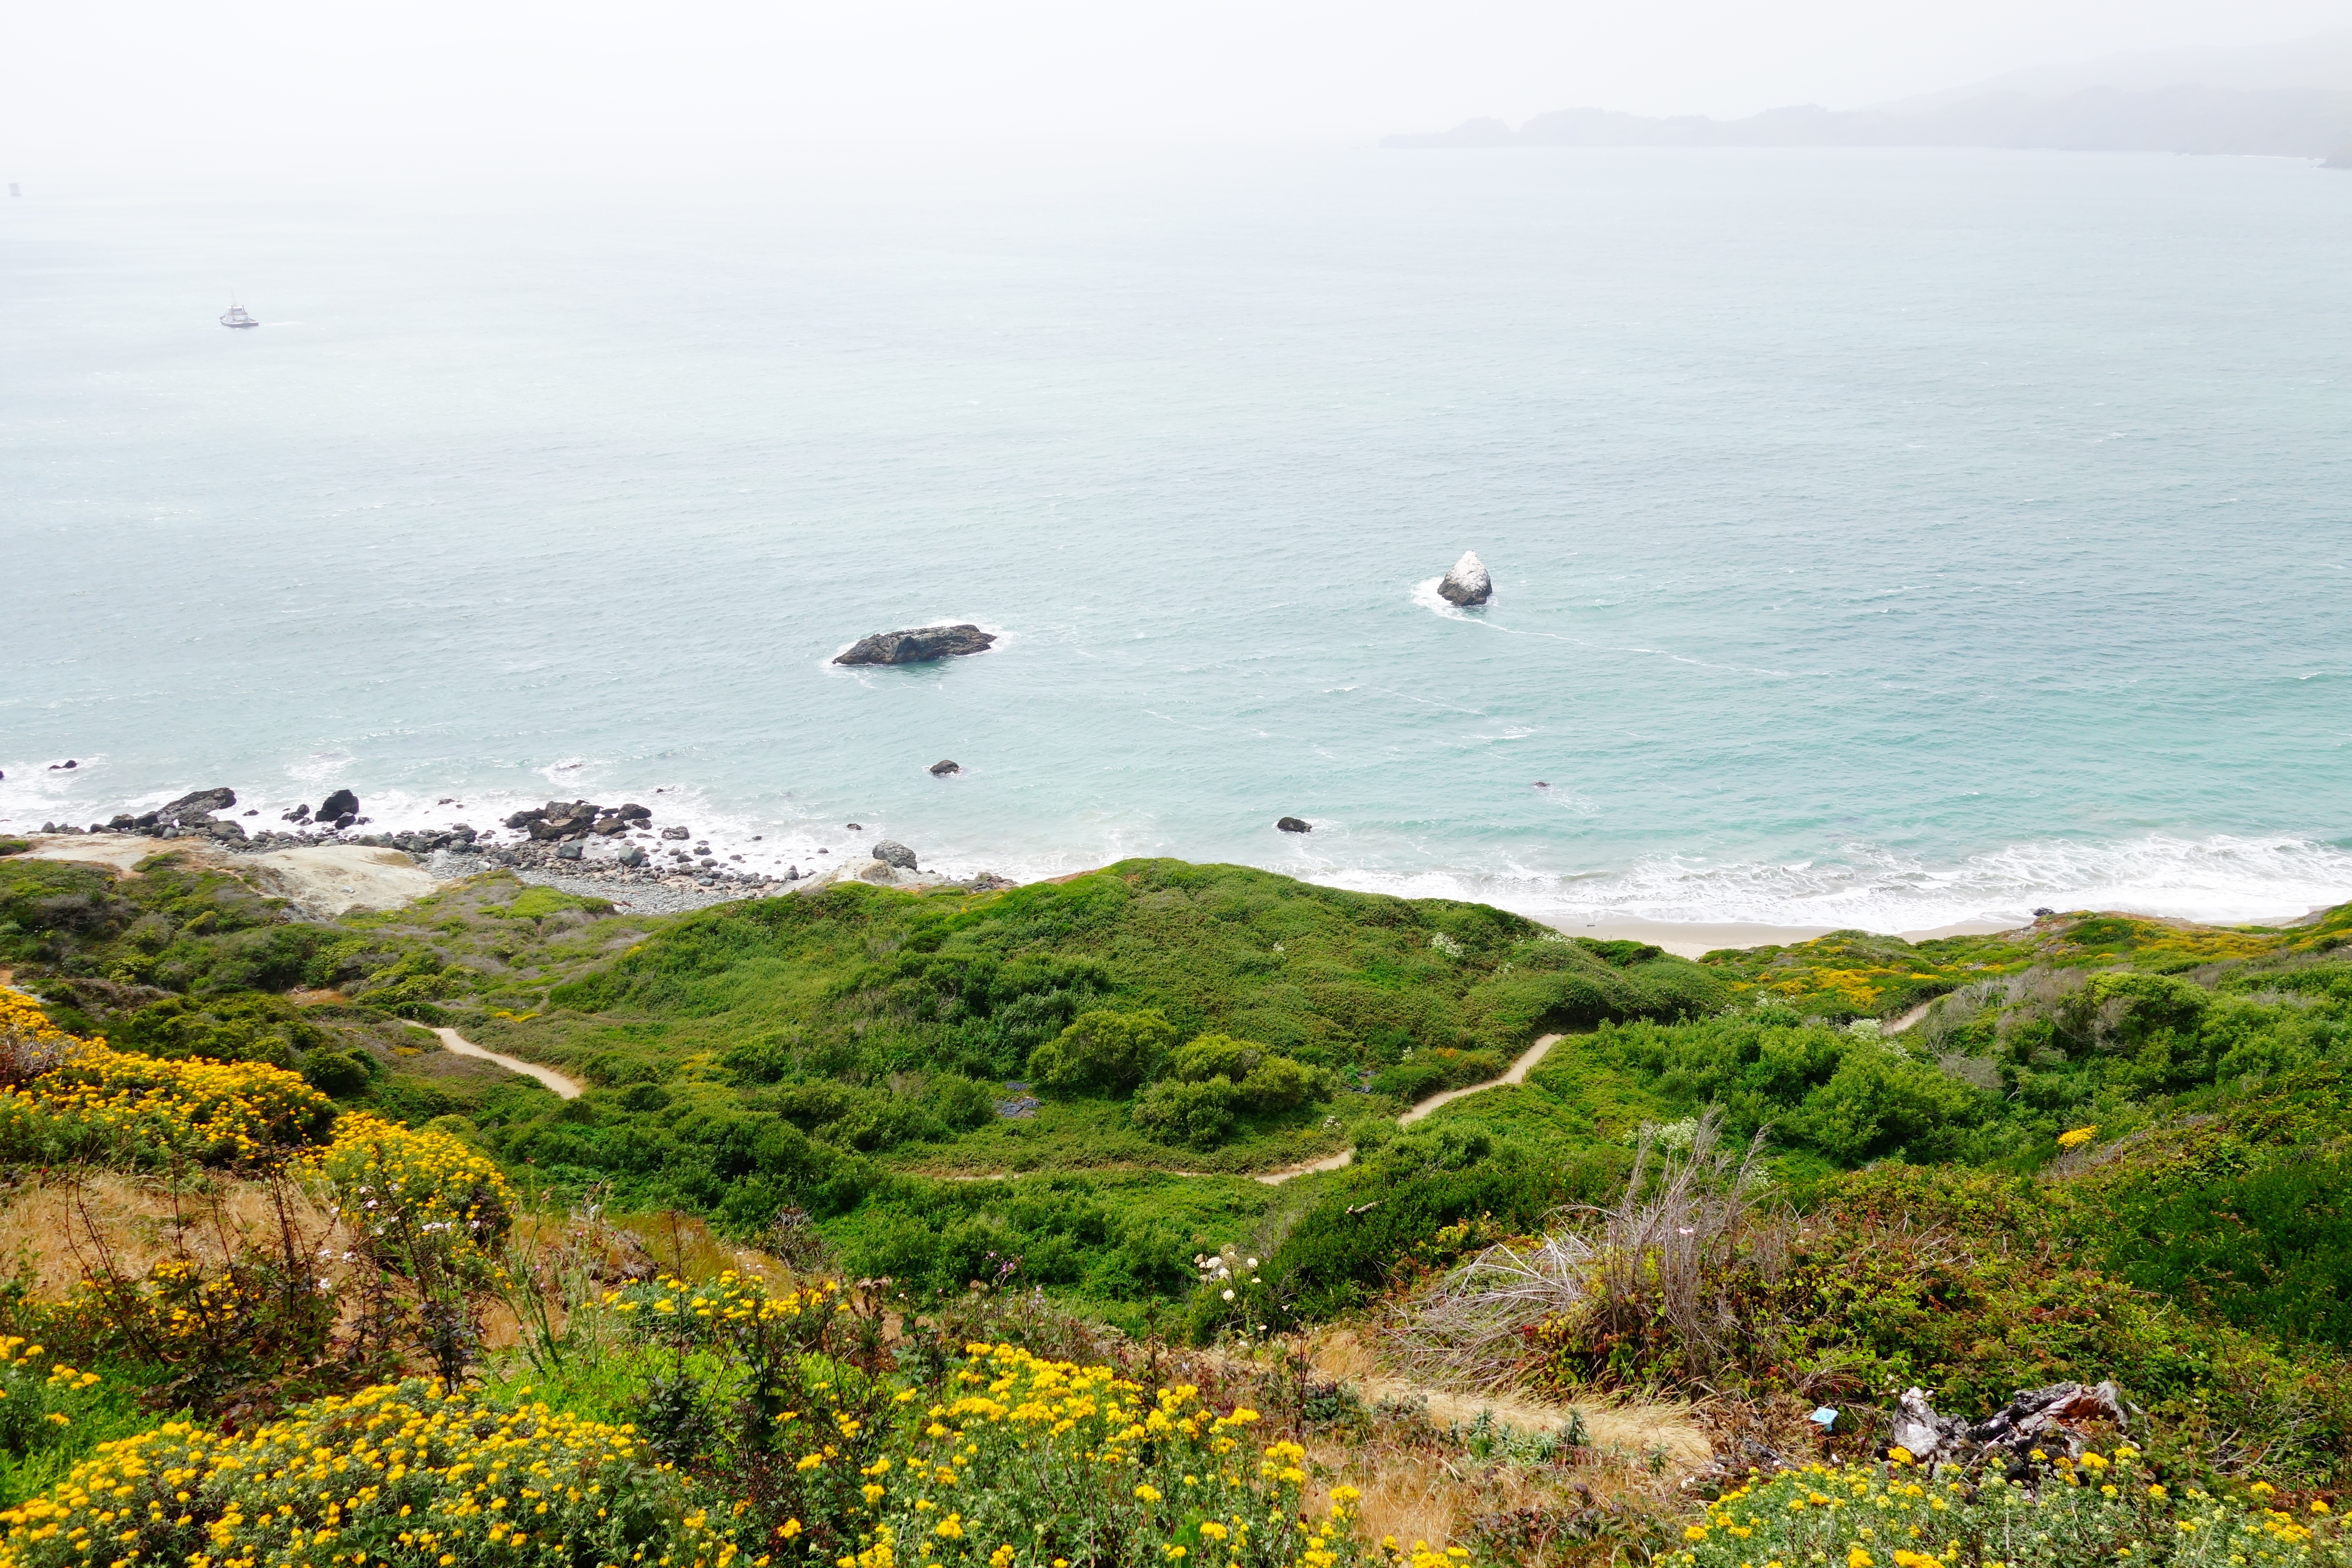
beach, sea, coast, ocean, horizon, hill, shore, cliff, bay, terrain, body of water, habitat, cape